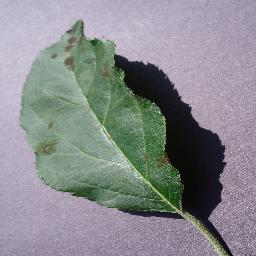
Label: Apple___Apple_scab